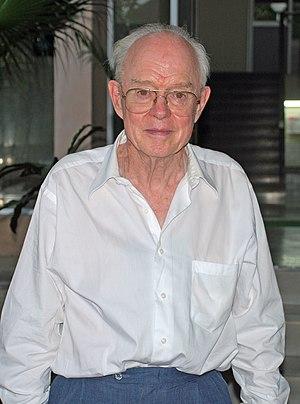
Eugene Newman Parker, né le 10 juin 1927 à Houghton, Michigan, est un astrophysicien américain spécialiste du Soleil.
Cette page présente une chronologie de l'année 2020 dans le domaine de l'astronomie.